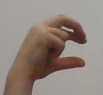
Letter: thal